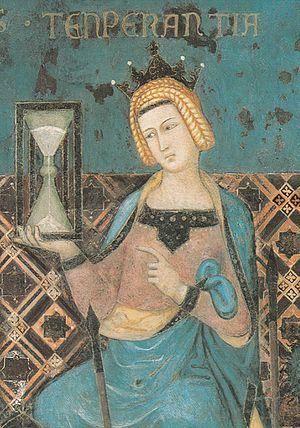
Un sablier marin est une horloge de conception simple, de la famille du sablier commun, un instrument marin connu depuis le XIVᵉ siècle. Ils ont été utilisés pour mesurer le temps en mer sur un parcours de navigation donné, avec des mesures répétées de petits incréments de temps. Utilisée en conjonction avec le loch, des petits sabliers marins ont également été utilisés pour mesurer la vitesse du bateau dans l'eau en nœuds.